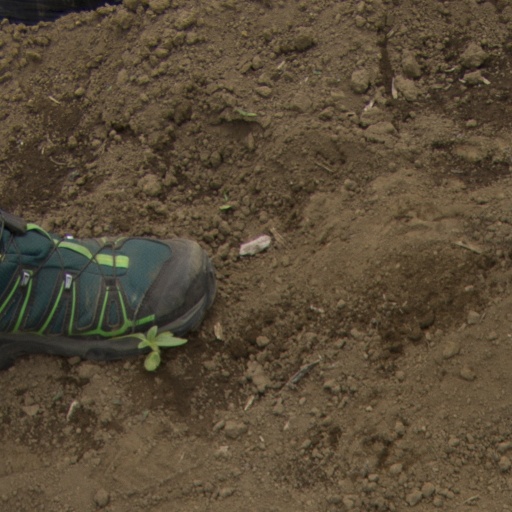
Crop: Jerusalem artichoke